Achada Plateau

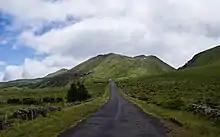
Road and cinder cone (Cabeço dos Grotões)

The Achada Plateau is one of the most valuable natural sites on the Azores. It hosts one of the last intact remnants of the original temperate mixed forests that covered the archipelago before the arrival of humans and the following deforestation and introduction of exotic species. It is listed as an Important Bird Area, several birds species make home in the peat bogs, ponds and lakes of the formation.